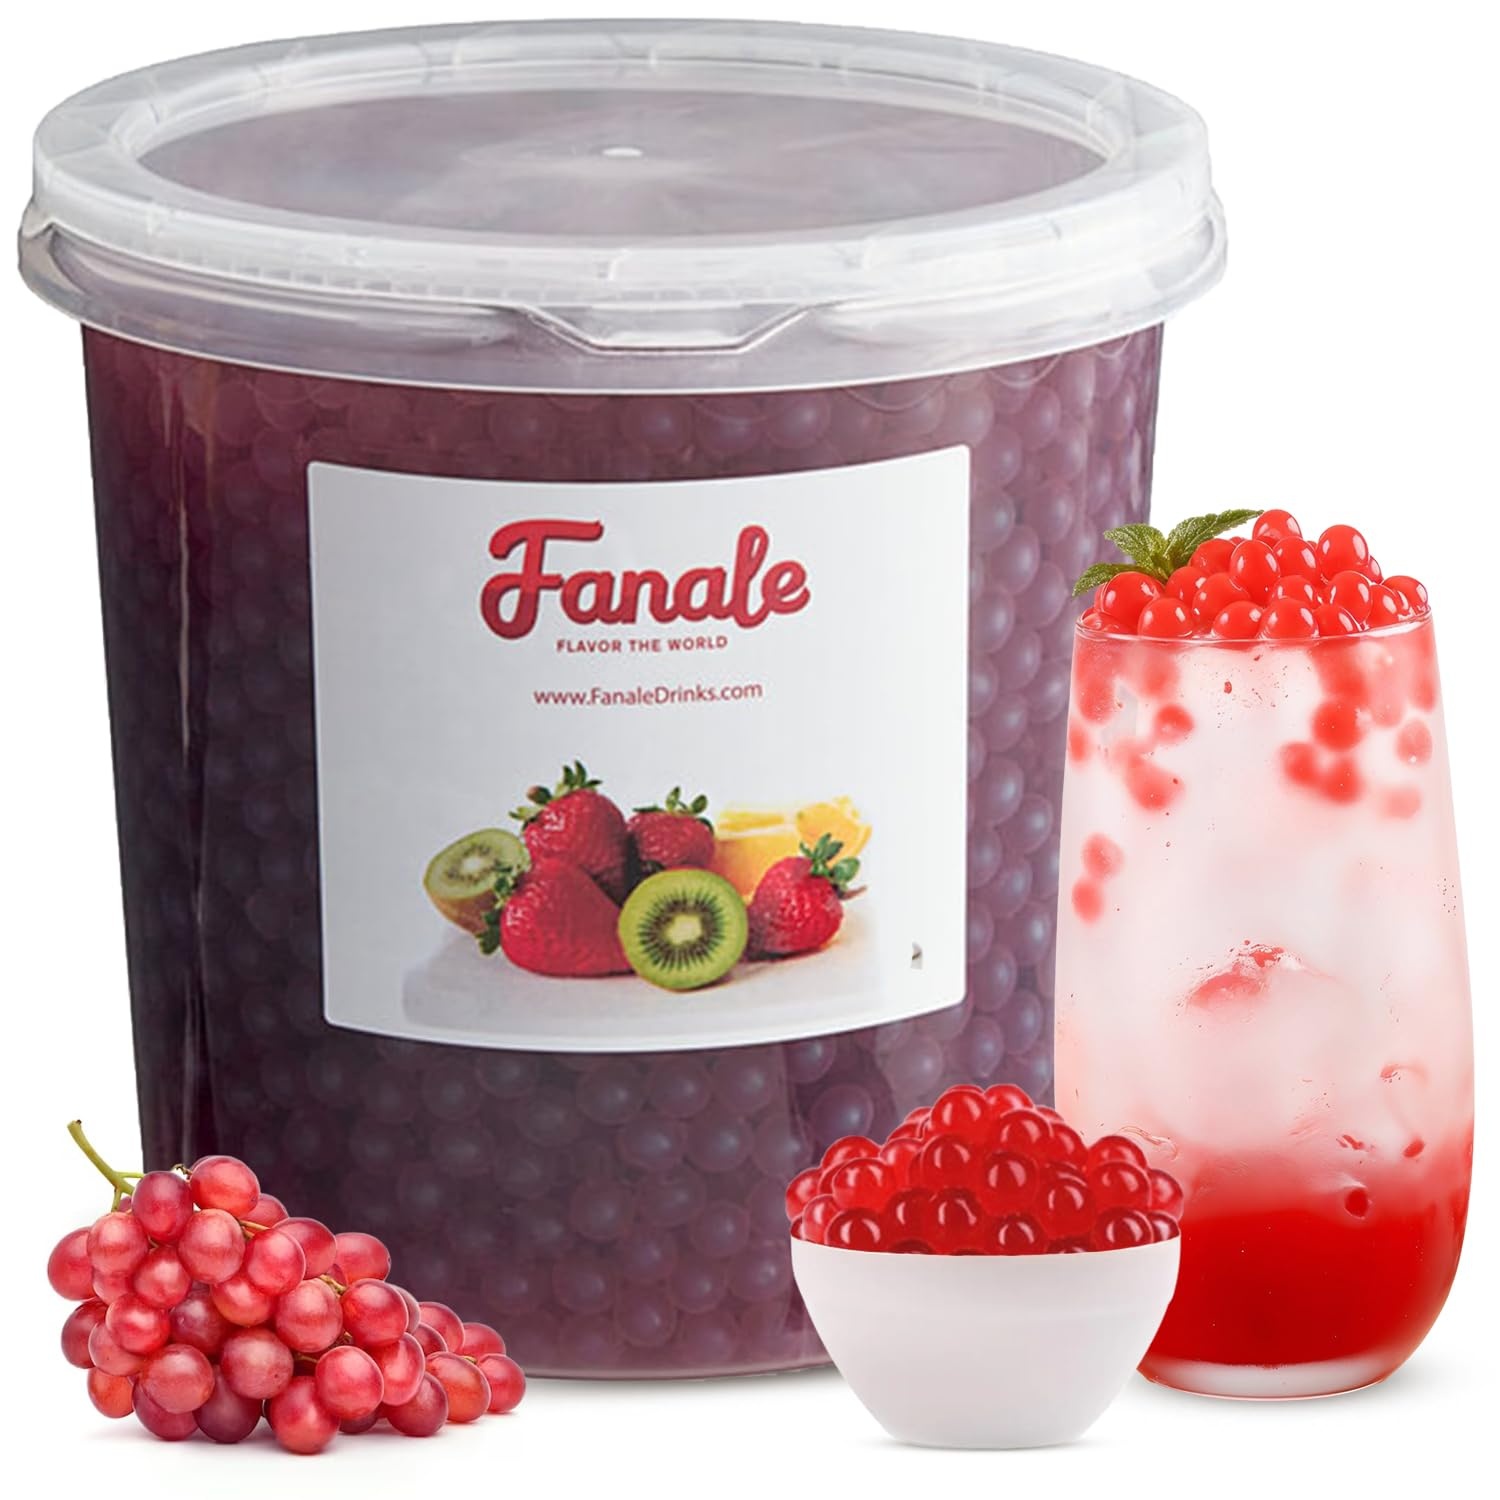
Fanale Grape Popping Boba Pearls, Vegan, Non GMO, Gluten Free, Fat Free, Perfect for Bubble Tea, Smoothies, Ice Cream, Desserts, and Beverages.
Overview Brand : Fanale Number of Items : 1 Flavor : Grape Item Weight : 7 Pounds Size : 7 Pound (Pack of 4) About this item 𝐈𝐝𝐞𝐚𝐥 𝐓𝐨𝐩𝐩𝐢𝐧𝐠: Fanale Drinks Popping Boba Pearls are the ideal topping for desserts and drinks. They are a perfect addition to your smoothie, iced coffee, soft drink, shake, ice cream, frozen yogurt, and other desserts for extra flavor. 𝐑𝐞𝐚𝐝𝐲 𝐓𝐨 𝐄𝐚𝐭: The boba pearls are prepared such that they are ready to eat. They do not require any cooking or preparation. You just need to take them out, serve them on your desserts and drinks, and enjoy the delicious flavor. 𝐍𝐨𝐧-𝐆𝐌𝐎 𝐀𝐧𝐝 𝐆𝐥𝐮𝐭𝐞𝐧-𝐟𝐫𝐞𝐞: Fanale Drinks Popping Boba balls are a healthy addition to your drinks and desserts. They are fat-free, non-GMO, and gluten-free, making them healthy, natural, and perfect for people opting for an organic option. 𝐄𝐧𝐫𝐢𝐜𝐡𝐞𝐝 𝐖𝐢𝐭𝐡 𝐉𝐮𝐢𝐜𝐲 𝐆𝐨𝐨𝐝𝐧𝐞𝐬𝐬: The fruit boba pearls are filled with natural and organic Grape goodness. You get a juicy, mouthful taste of Grape with every bite and slurp of your favorite beverages. 𝐒𝐨𝐟𝐭 𝐓𝐨 𝐂𝐡𝐞𝐰: Each Grape Boba Pearl is coated in a clear, slightly gummy skin that adds a chewy texture. This makes it fun to eat, and when you bite into it, it bursts with a juicy filling of Grape that adds a great feel to it.
Brand: FANALE
Category: Food, Beverages & Tobacco > Food Items > Cooking & Baking Ingredients > Tapioca Pearls